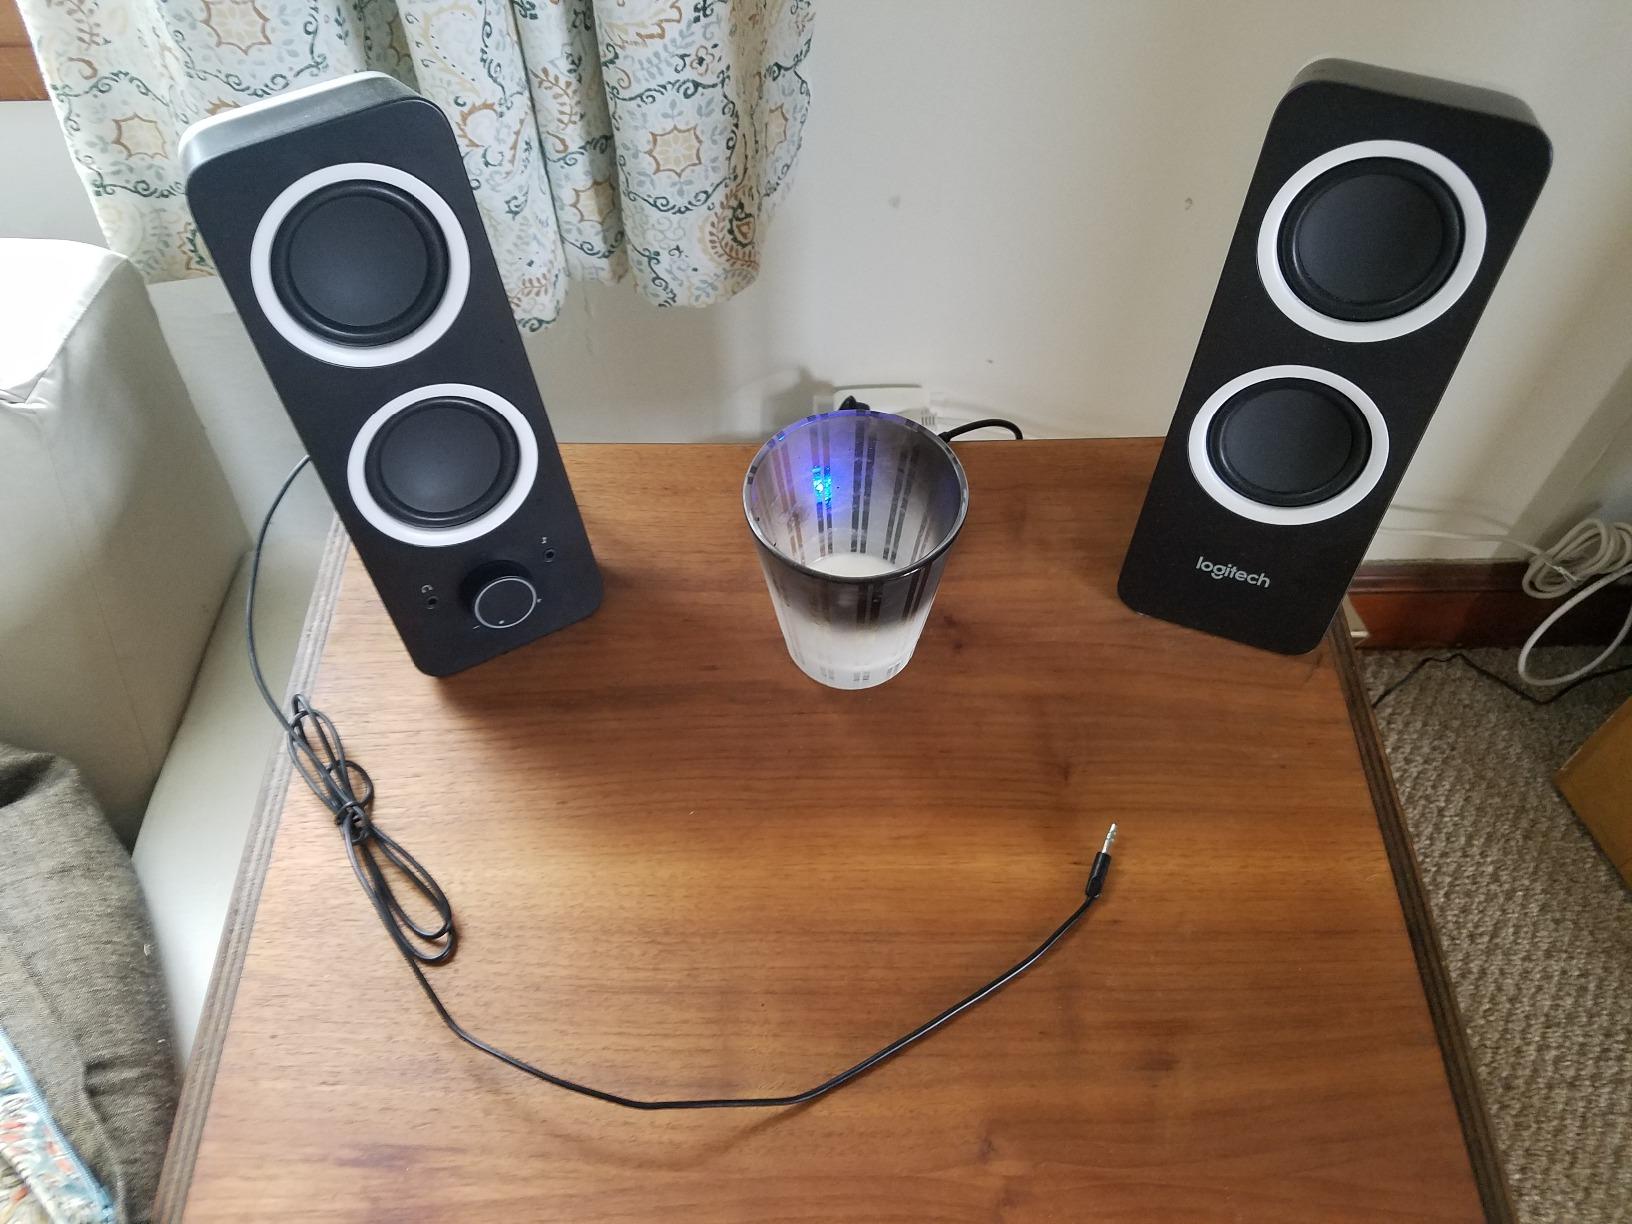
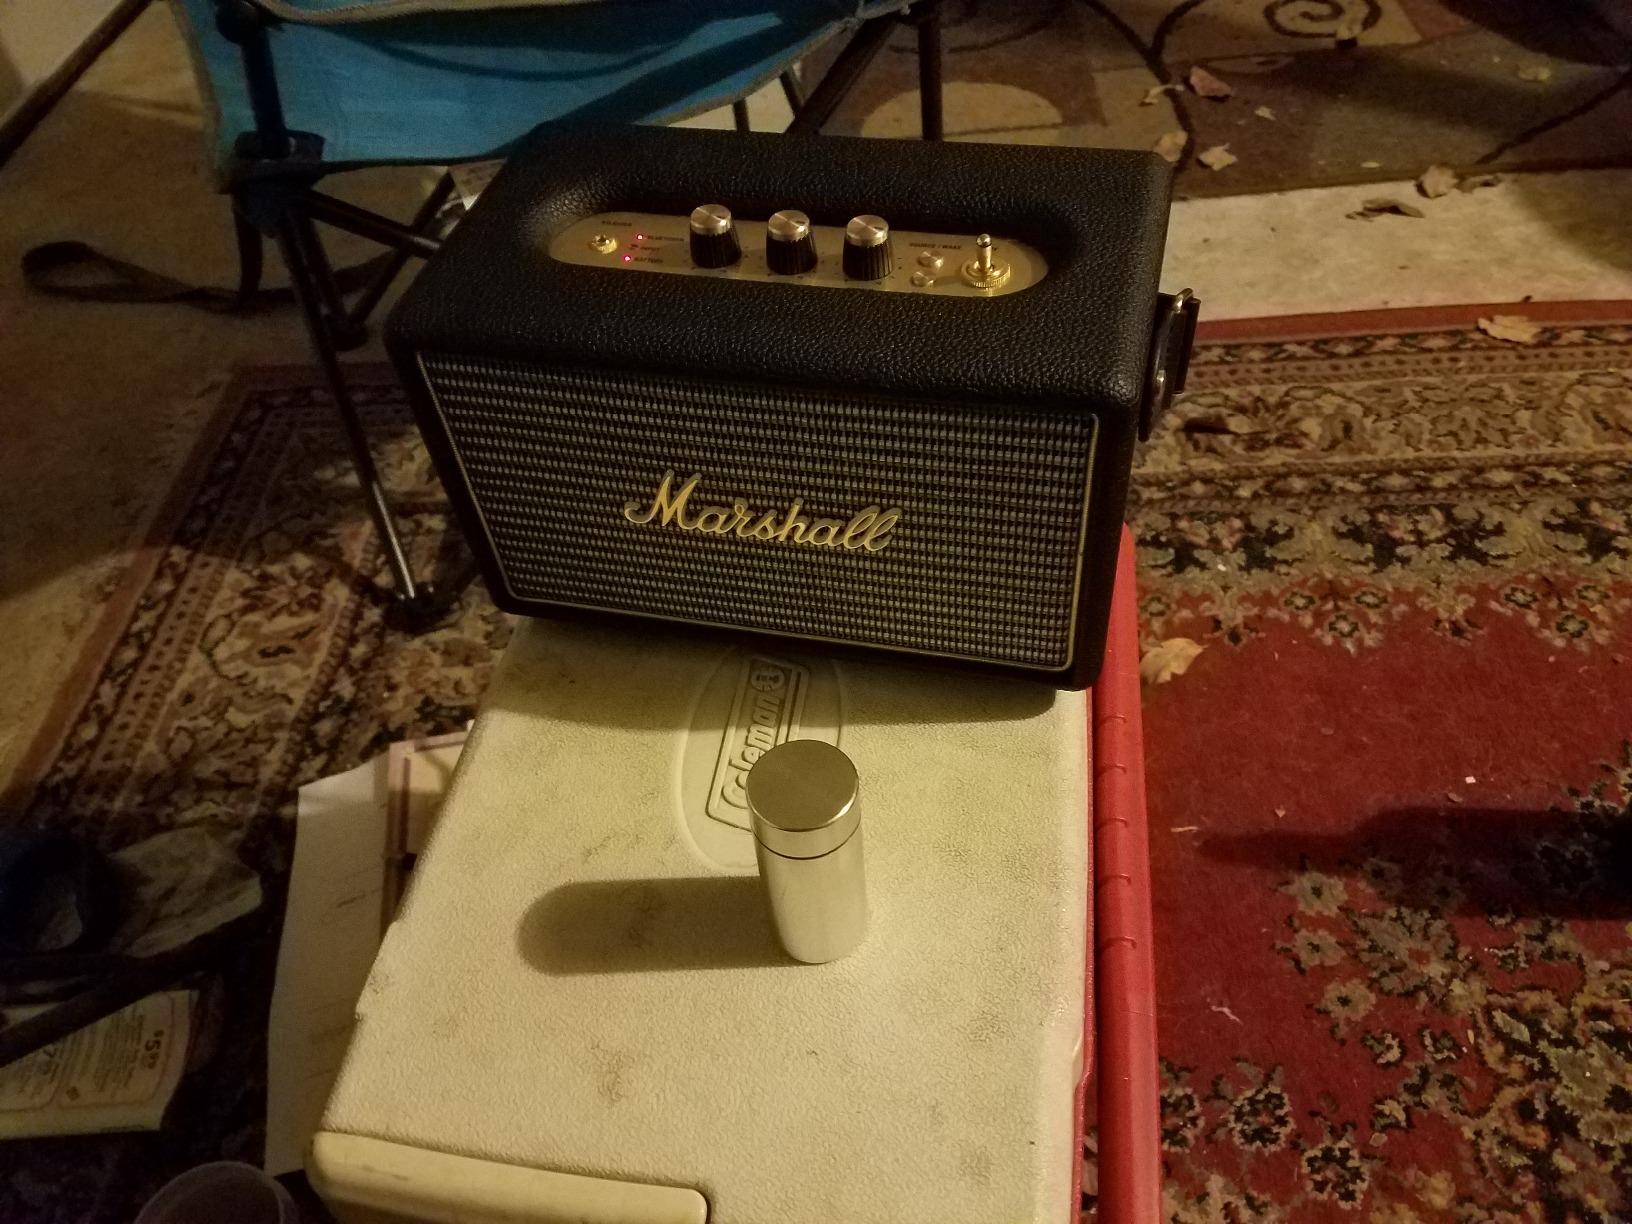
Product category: speaker
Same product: no